The Legacy of Pretoria

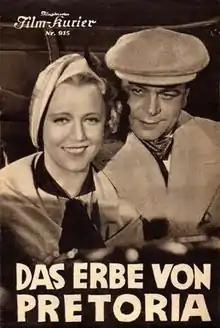

The Legacy of Pretoria is a 1934 German drama film directed by Johannes Meyer and starring Paul Hartmann, Charlotte Susa and Paul Henckels. It was based on the novel "Die Reise nach Pretoria" by Ludwig von Wohl.